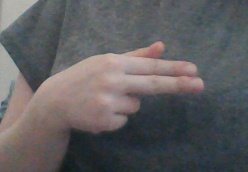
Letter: ghain